Richard Petty

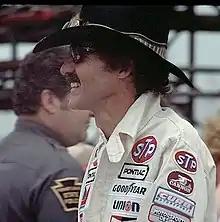
Petty in 1985

On July 4, 1984, Petty won his officially-recognized 200th (and what would turn out to be his final victory) race at the Firecracker 400 at Daytona International Speedway. The race was memorable: On lap 158, Doug Heveron crashed, bringing out the yellow caution flag, essentially turning lap 158 into the last lap as the two drivers battled back to the start-finish line. Petty and Cale Yarborough diced it out on that lap, with Yarborough drafting and taking an early lead before Petty managed to cross the start/finish line only a fender-length ahead. President Ronald Reagan was in attendance, the first sitting president to attend a NASCAR race. Reagan celebrated the milestone with Petty and his family in victory lane.